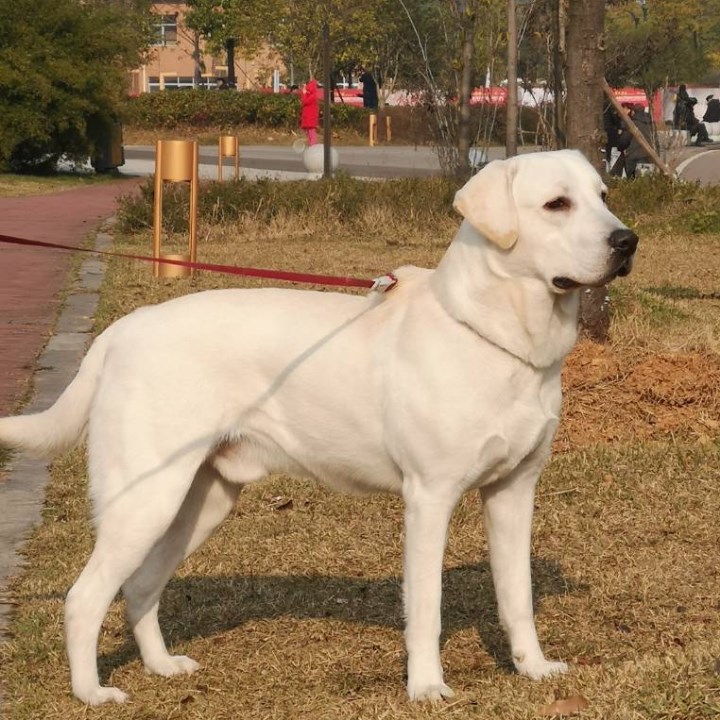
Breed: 3580-n000122-Labrador_retriever